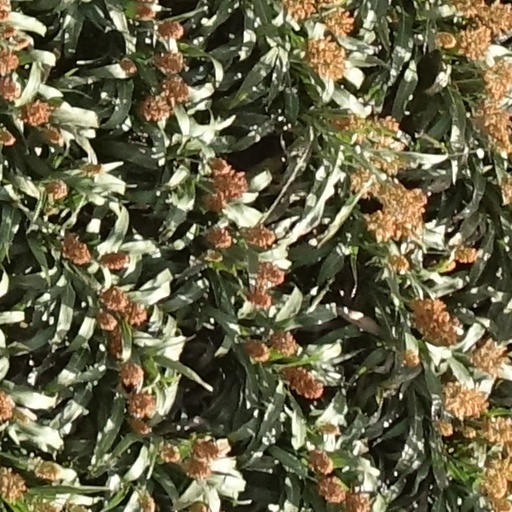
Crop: sorghum